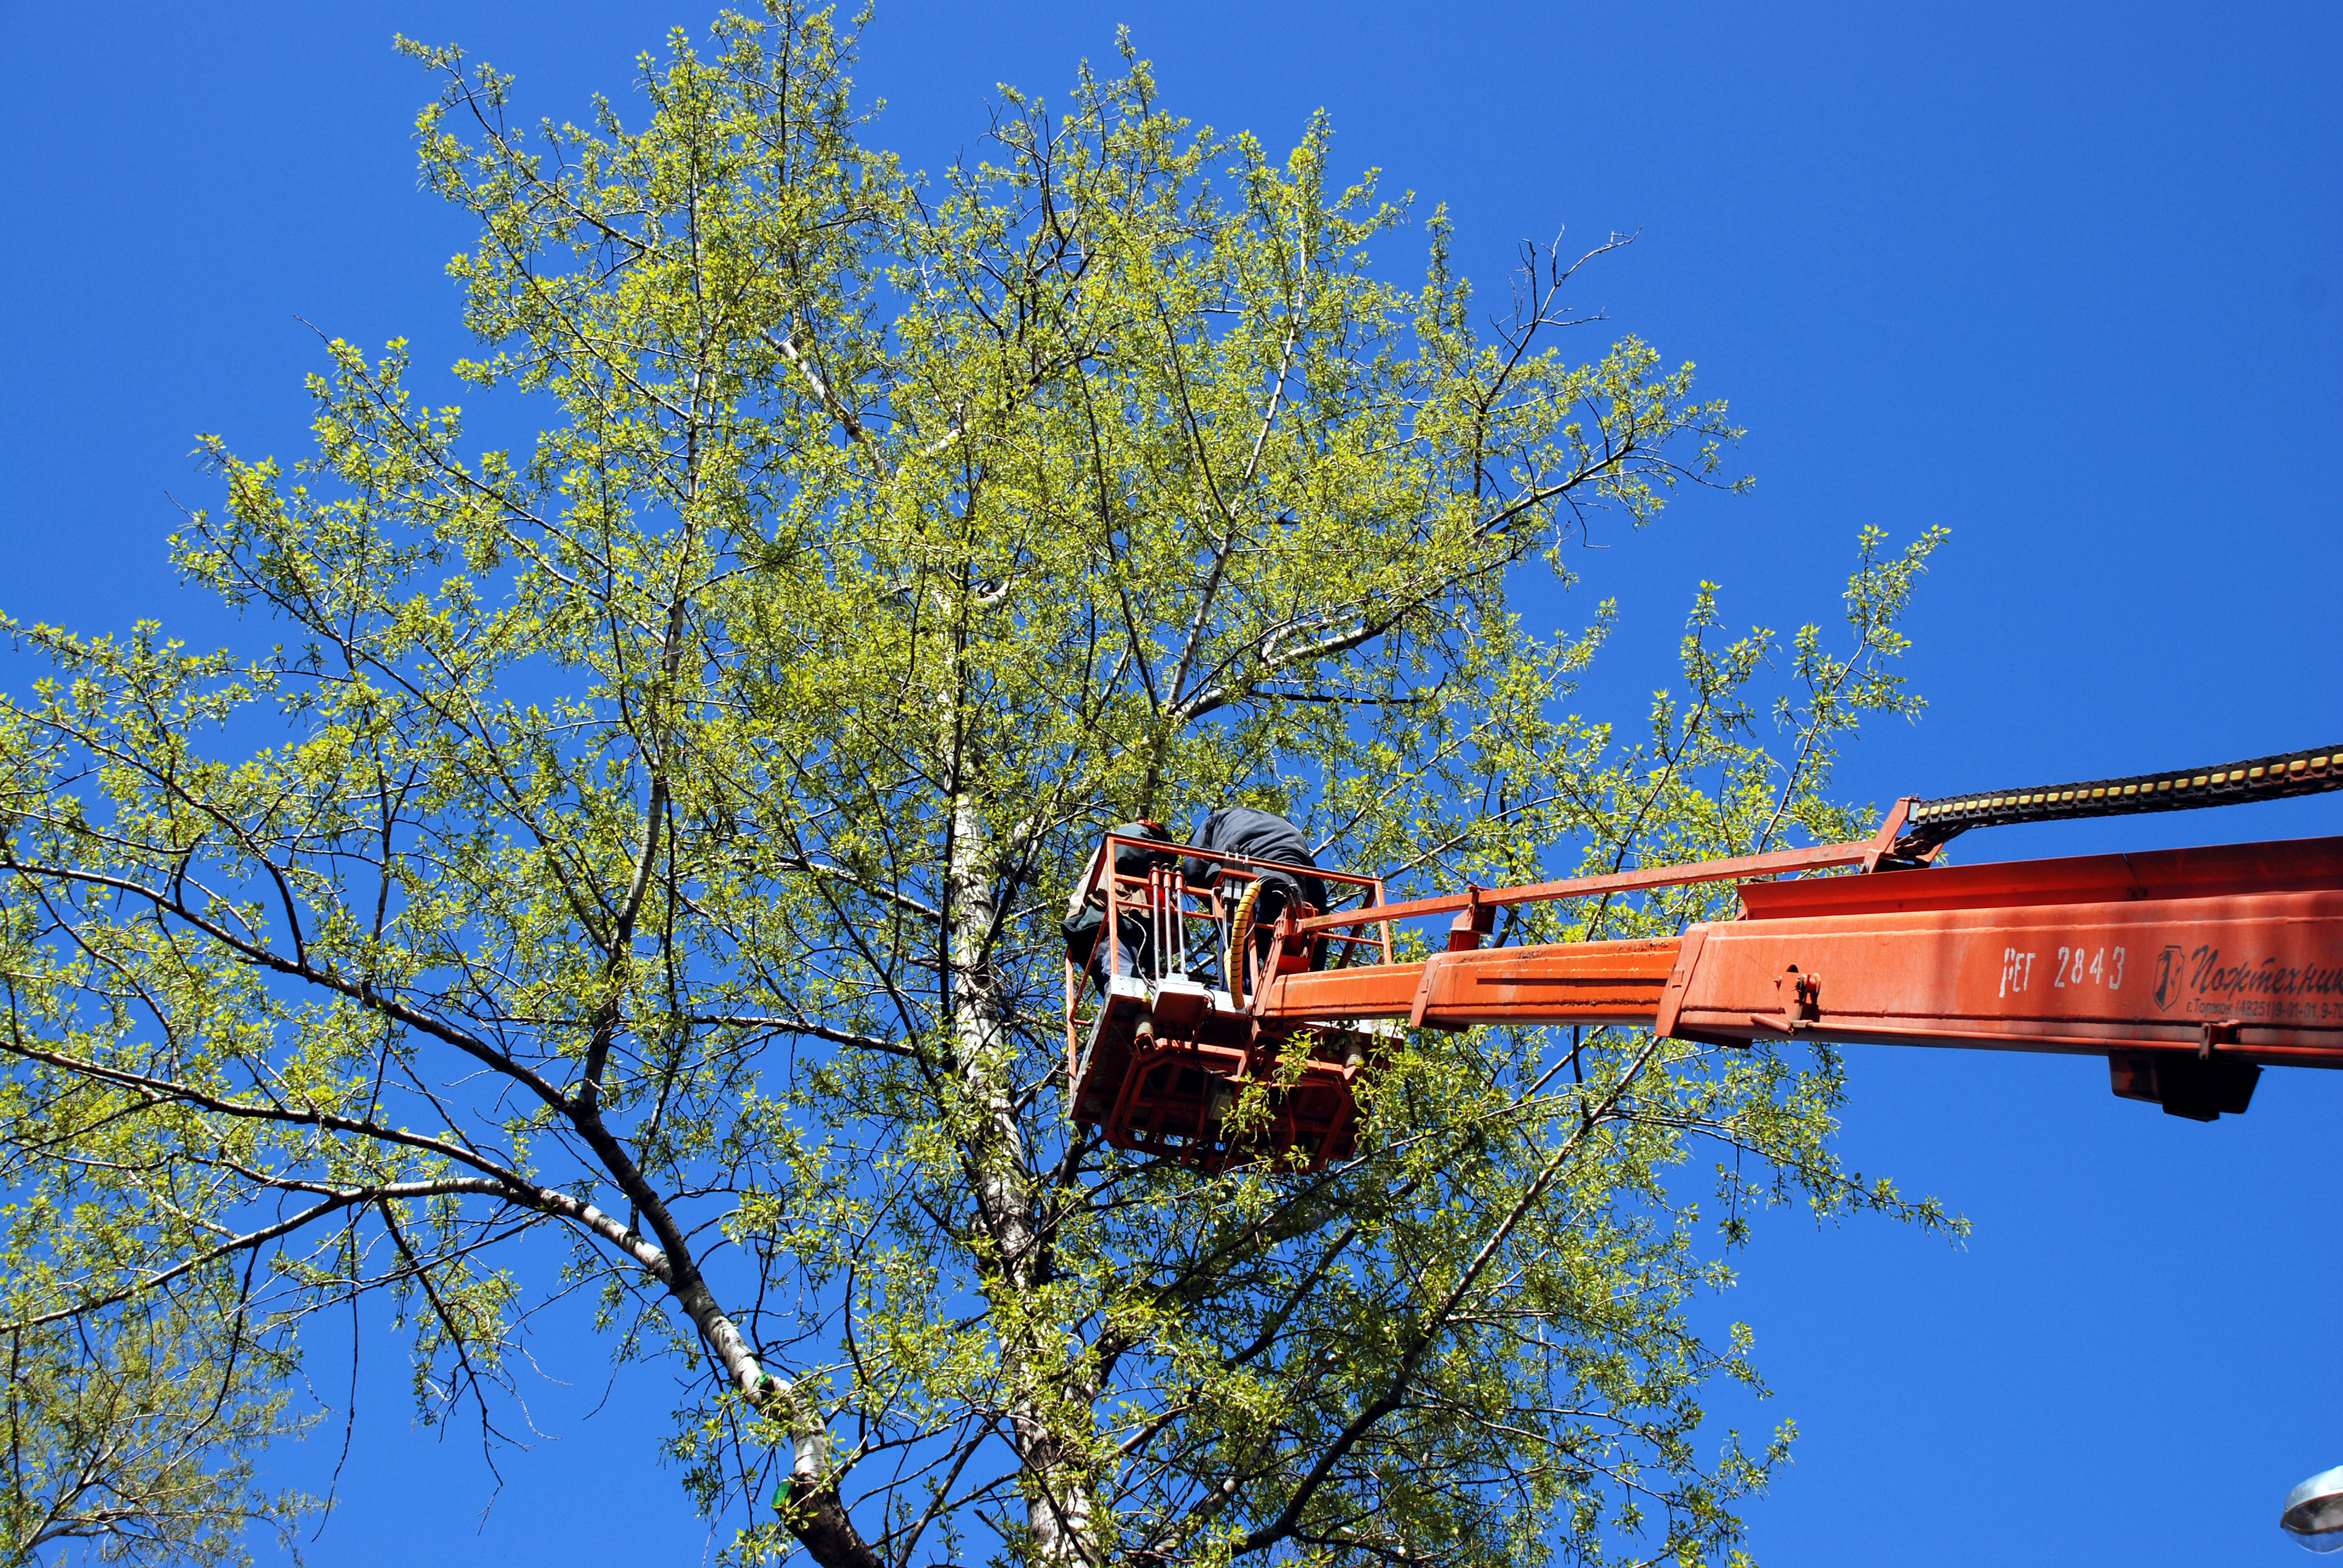
tree, branch, plant, sky, street, flower, city, nikon, streets, moscow, d80, nikond80, woody plant